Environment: real
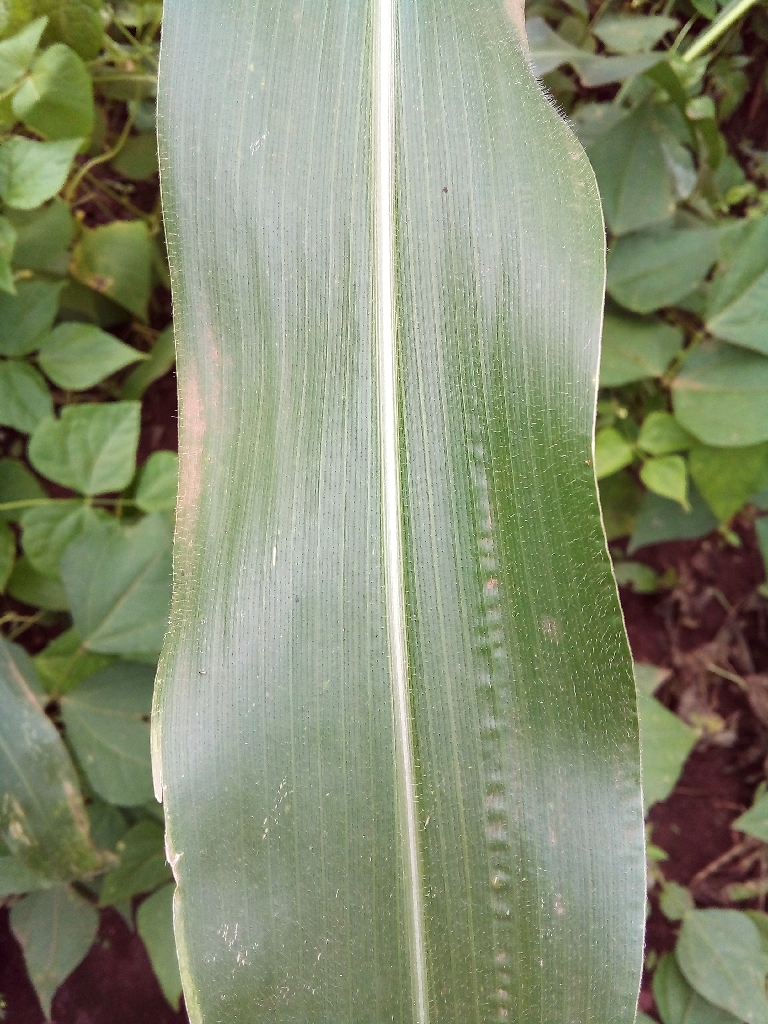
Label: healthy